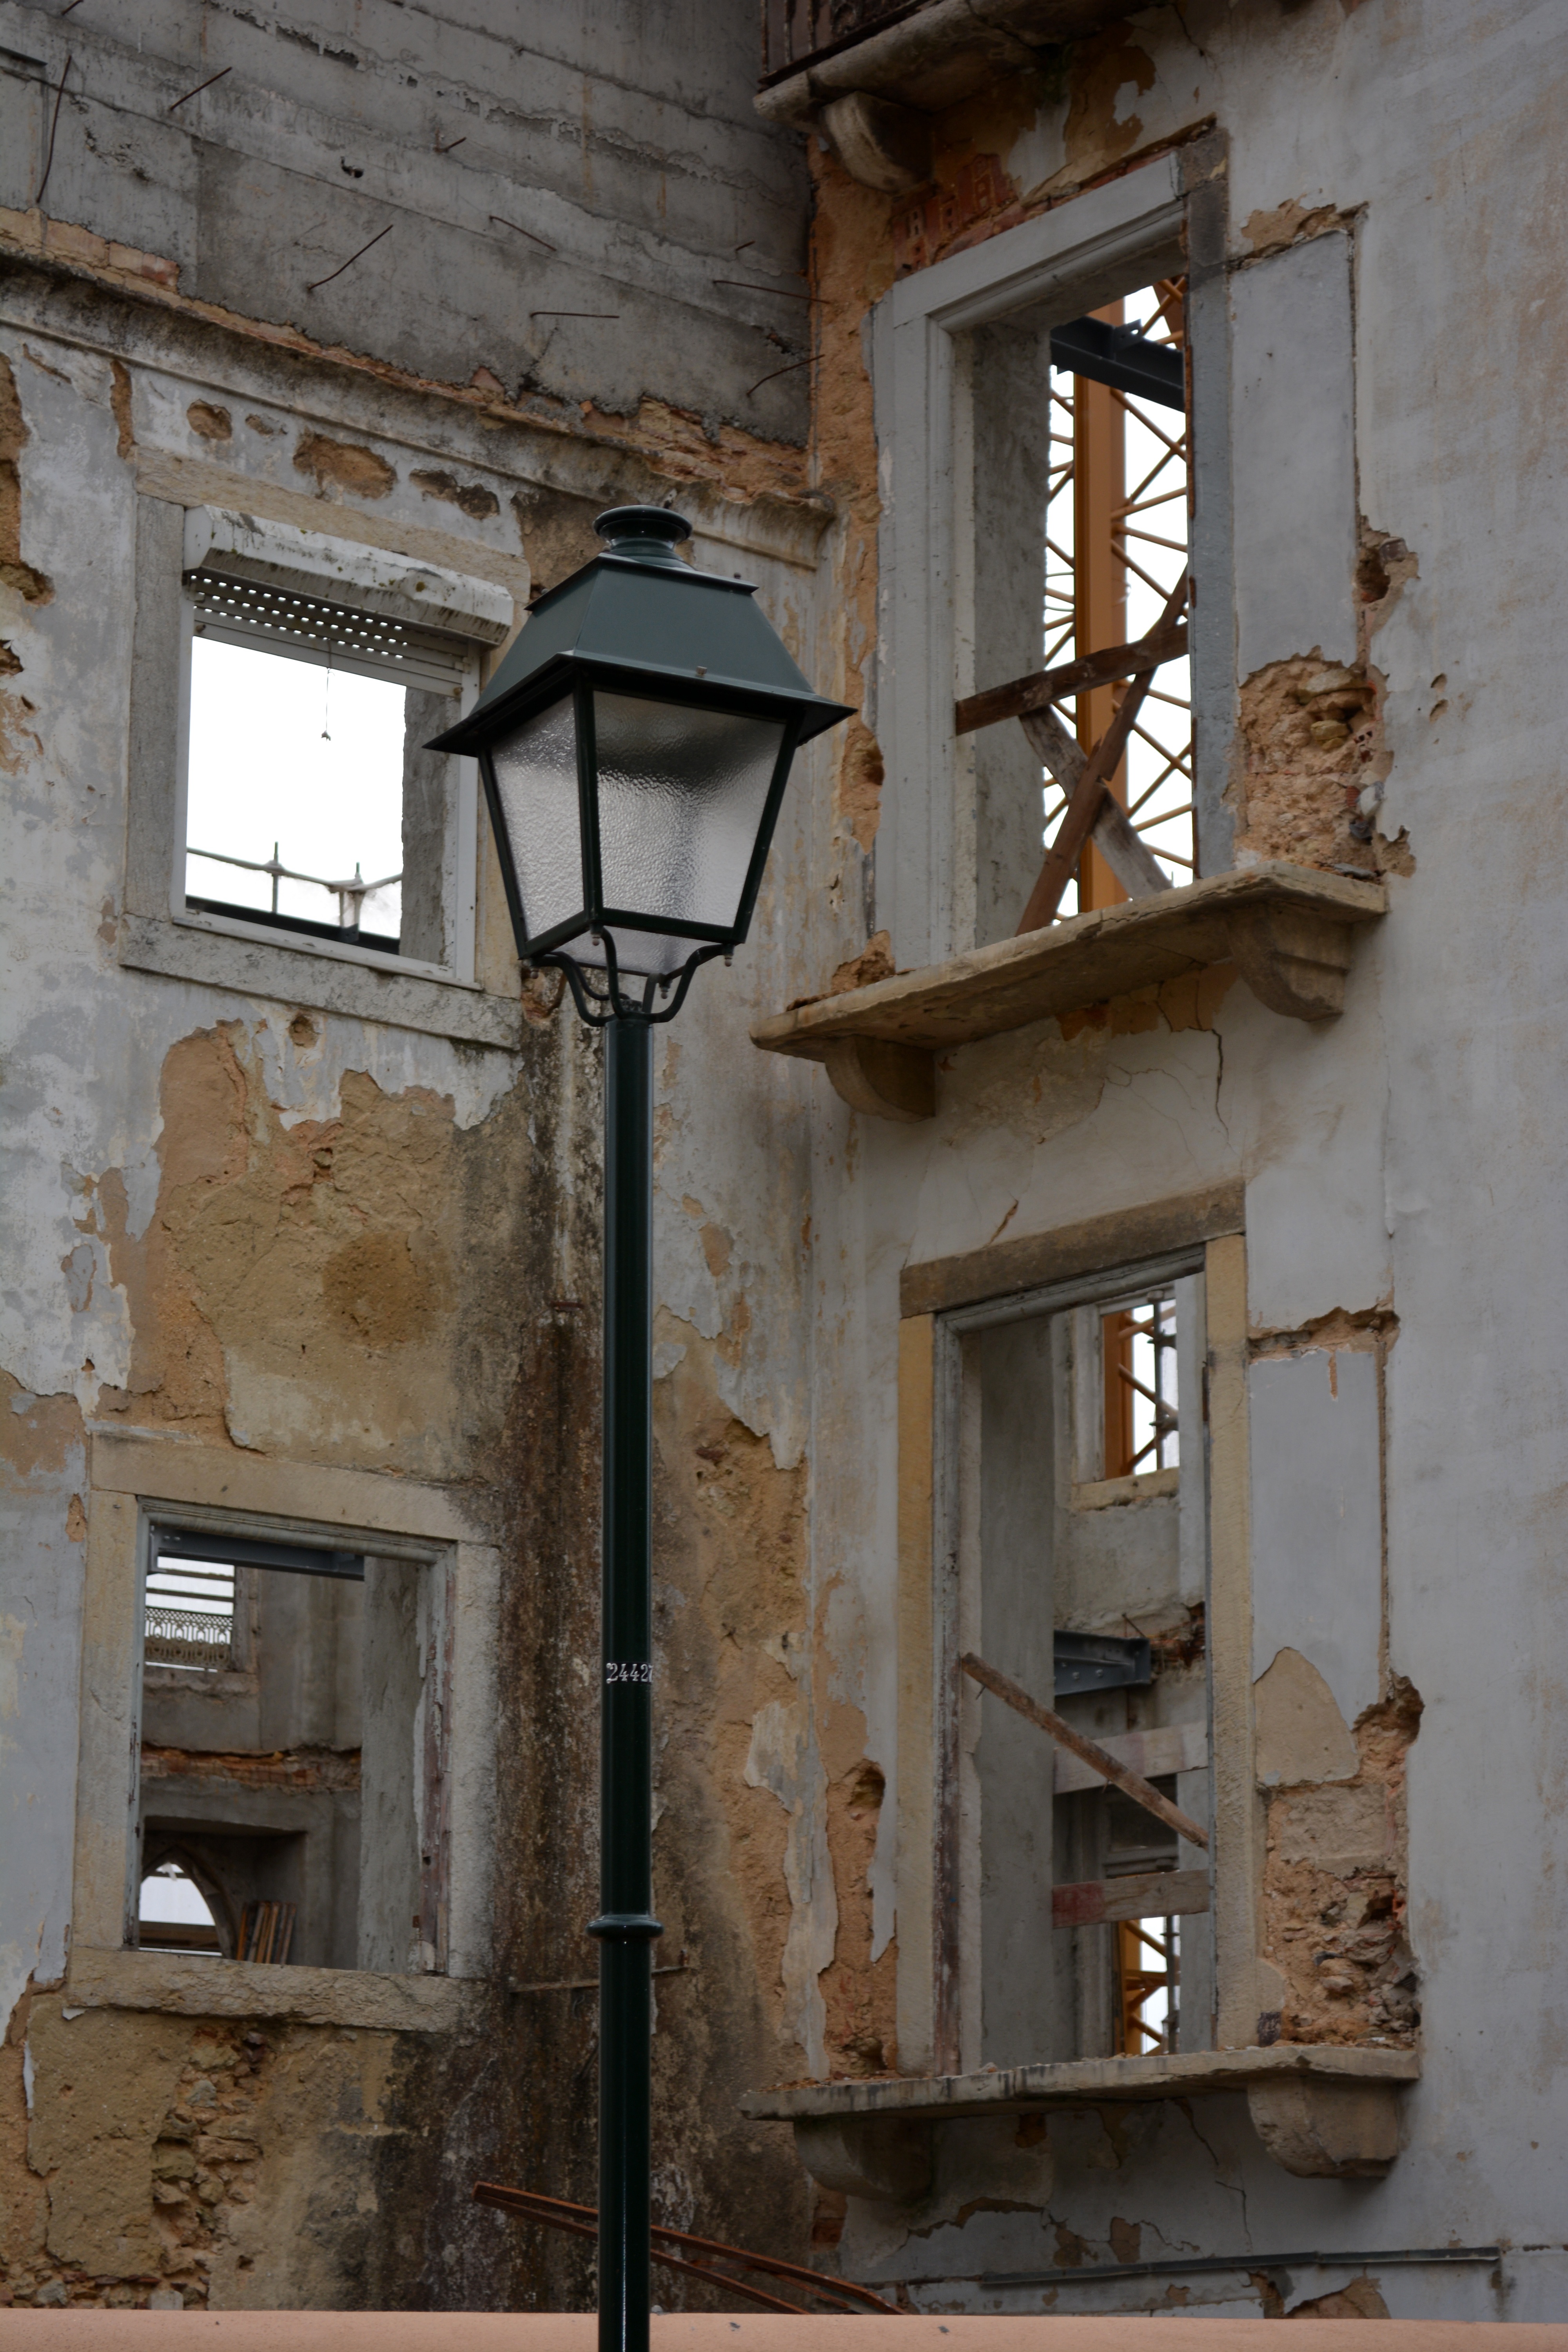
light, architecture, wood, road, street, house, window, town, building, old, alley, city, wall, facade, lamp, door, old town, history, urban area, ancient history